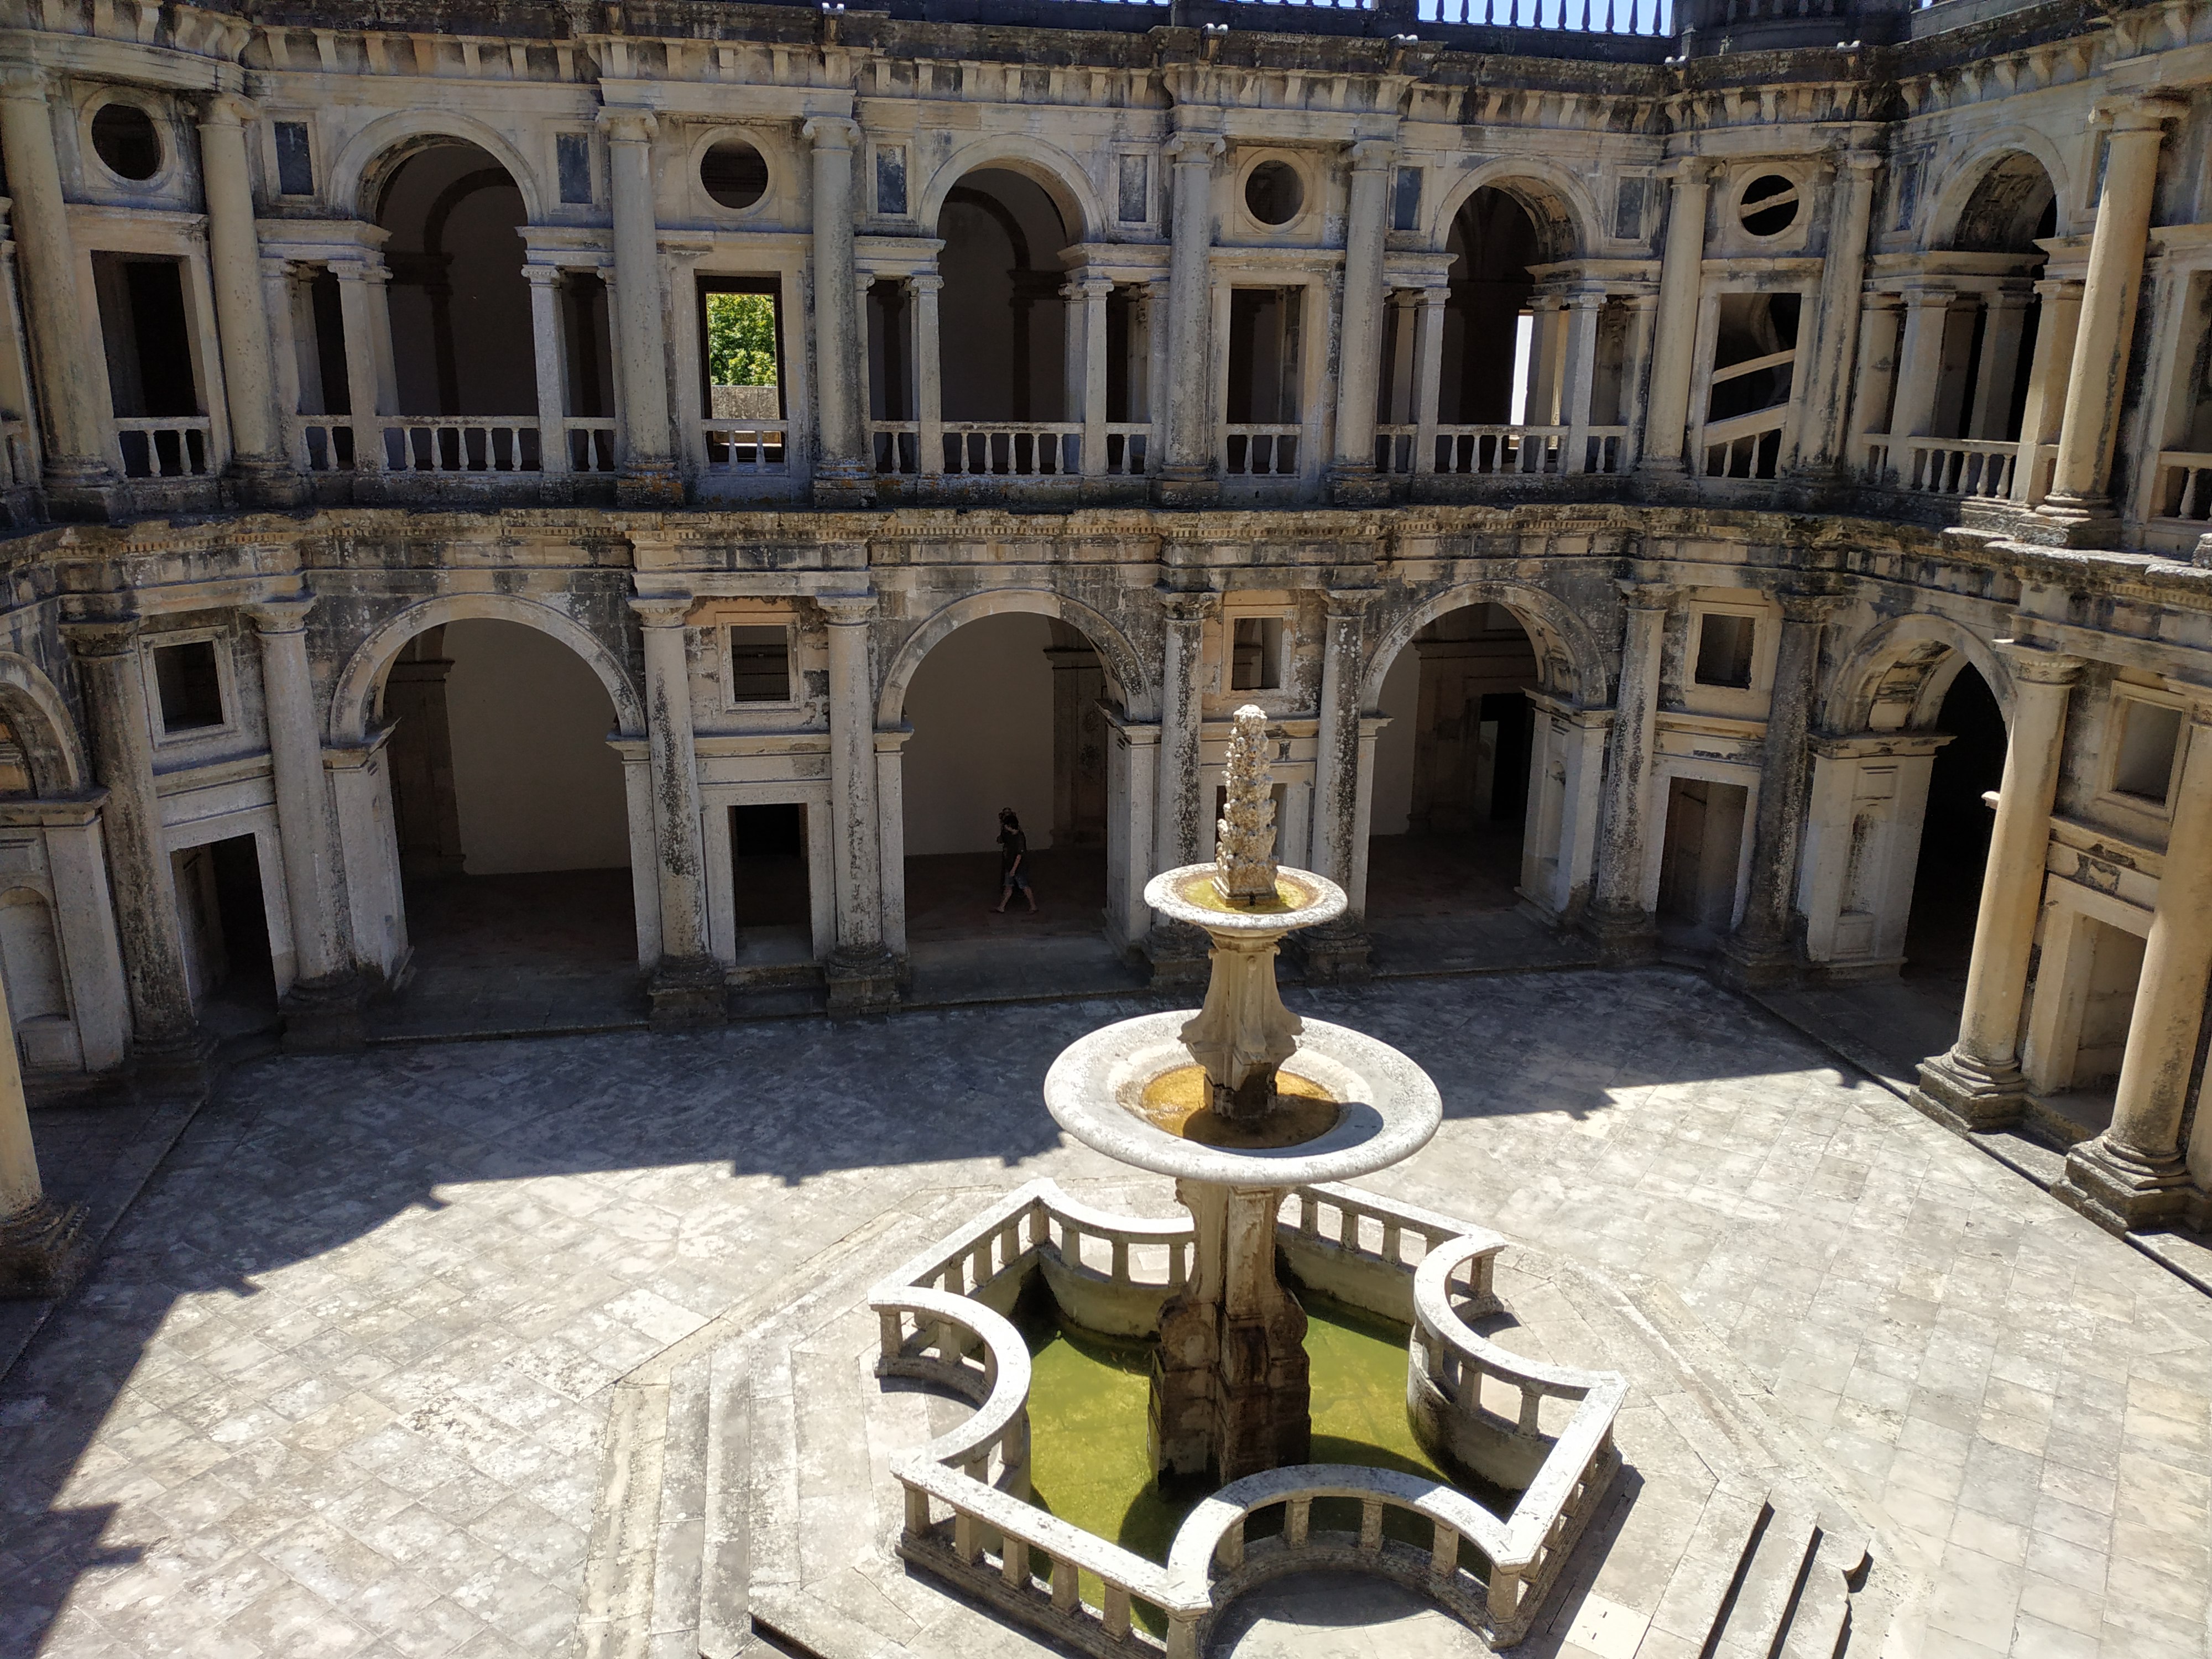
medieval, fortress, castle, courtyard, holy places, landmark, building, architecture, palace, classical architecture, arch, historic site, estate, arcade, mansion, facade, medieval architecture